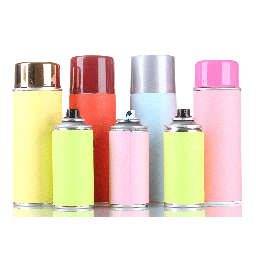
Label: metal